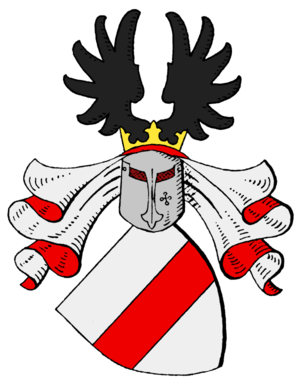
Les Manteuffel sont une vieille famille de la noblesse de Poméranie, dont le premier représentant célèbre est Henricus Manduvel, mentionné pour la première fois le 14 novembre 1287, sachant qu'il existait déjà à cette époque quatre souches différentes.